Camera magazine

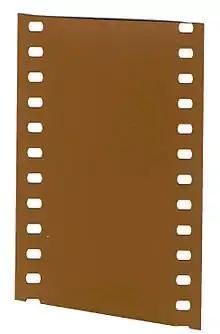
A short strip of undeveloped 35 mm color negative film, from a roll of film that is loaded into a 35mm camera magazine.

The camera magazine tends to be held mostly in the charge of the clapper loader on set, who is in charge of loading and unloading the magazine, labelling it properly, securing it as light-tight, and delivering and receiving magazines from the focus puller, who attaches and detaches them from the camera and handles the threading of the film in the camera (certain magazines require no camera threading).